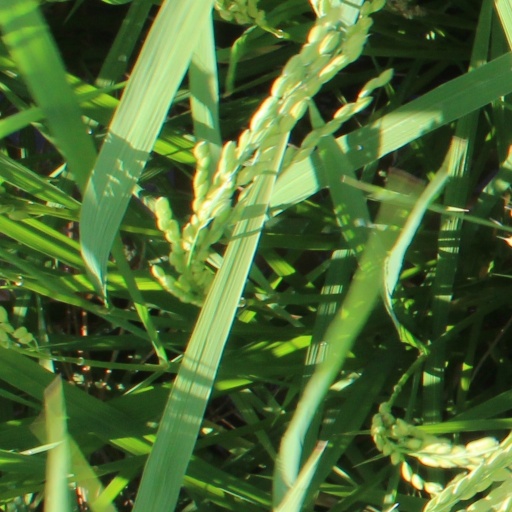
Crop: rice